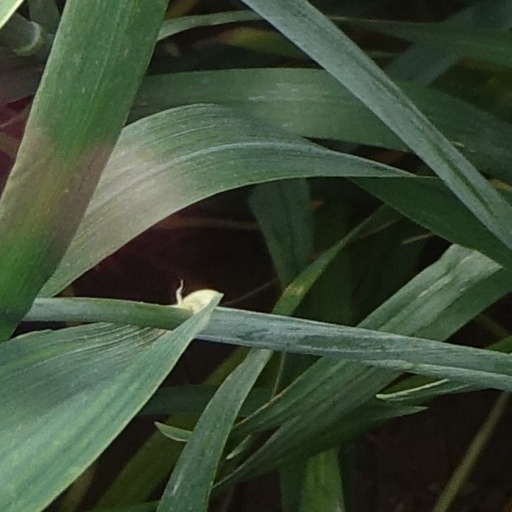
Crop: wheat